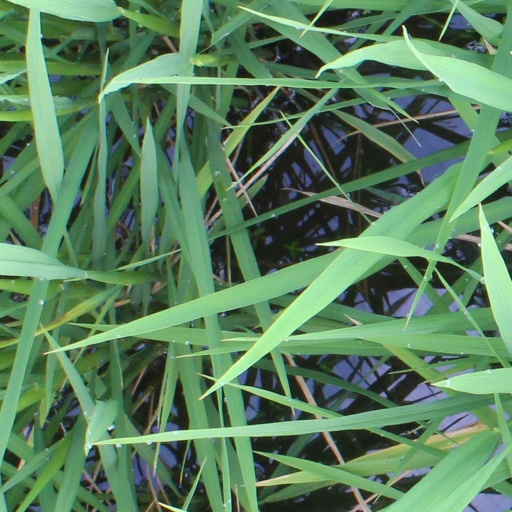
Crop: rice